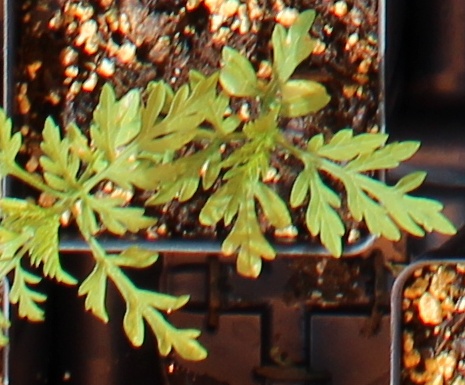
Label: Ragweed